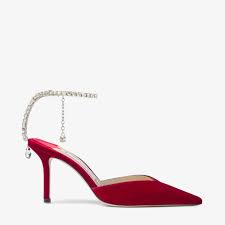
Label: Clog